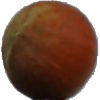
Label: nut_forest